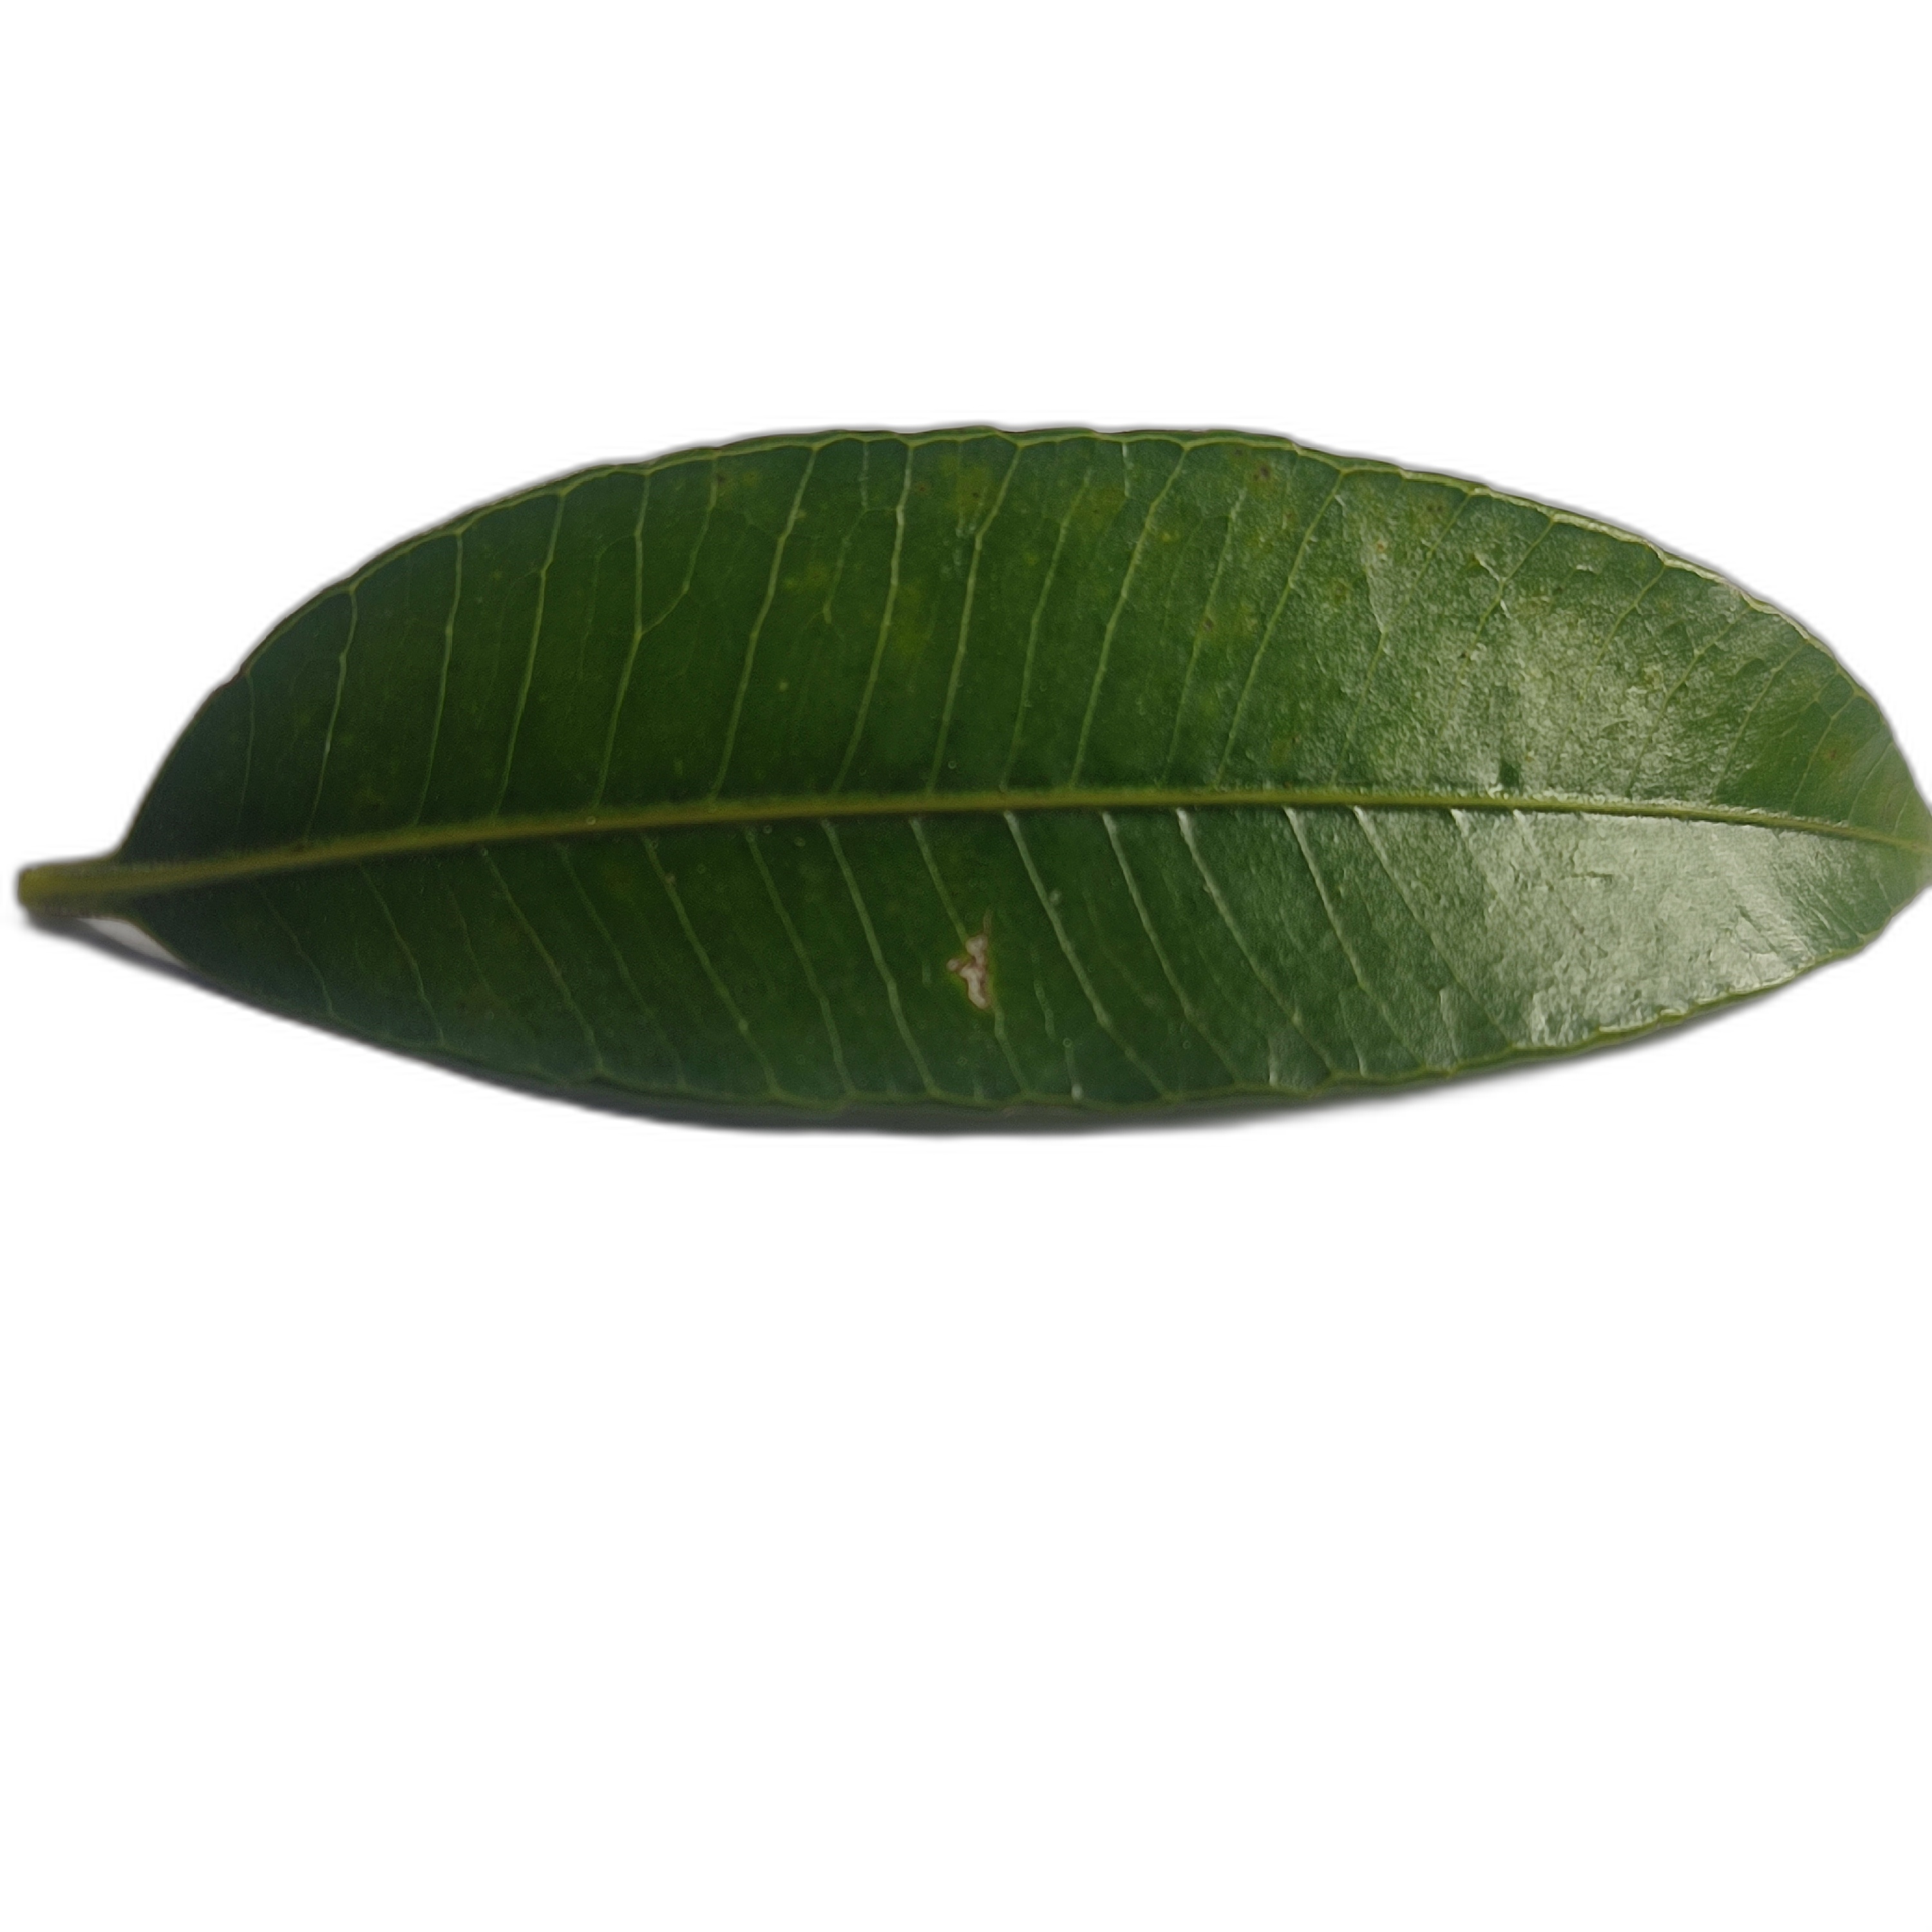
Label: healthy